Shmoel Elyashiv

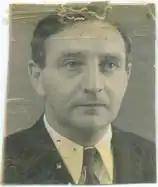

Shmoel Elyashiv (born Shmuel Fridman, October 11, 1899, Pinsk, Russian Empire – June 20, 1955) was an Israeli diplomat and writer.